Terrestrial crab

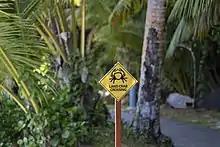
Land crab warning road sign in Seychelles

Terrestrial crabs are often similar to freshwater crabs, since the physiological changes needed for living in fresh water are preadaptations for terrestrial living. On some oceanic islands, terrestrial crabs occupy the top of the energy pyramid.